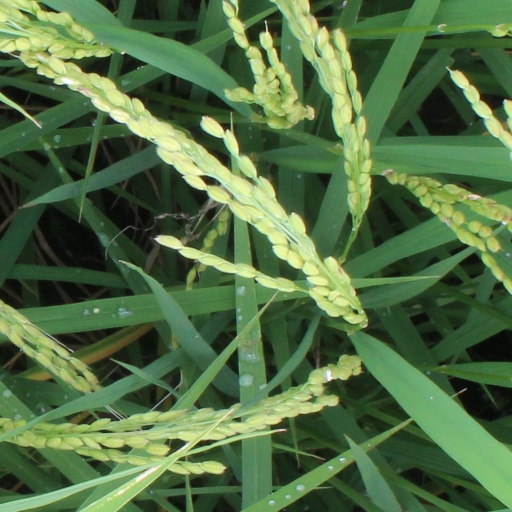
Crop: rice